Hero Honda Hunk

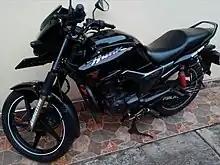
Hero Honda Hunk 2010

The Hunk has the engine used in the Honda Unicorn and the Hero Honda CBZ X-treme, with Advanced Tumble-Flow induction Technology (ATFT) which the company claims will reduce emissions and fuel consumption. The new upgraded Hunk comes with a semi-digital dashboard, ridged exhaust cover with front and rear disc brakes, tubeless tires and contoured visor. After recent cosmetic changes, the bike still retains its single-cylinder, air-cooled 149.2cc engine. Hero Honda Hunk is expected to attain 118kmph at 9500rpm.